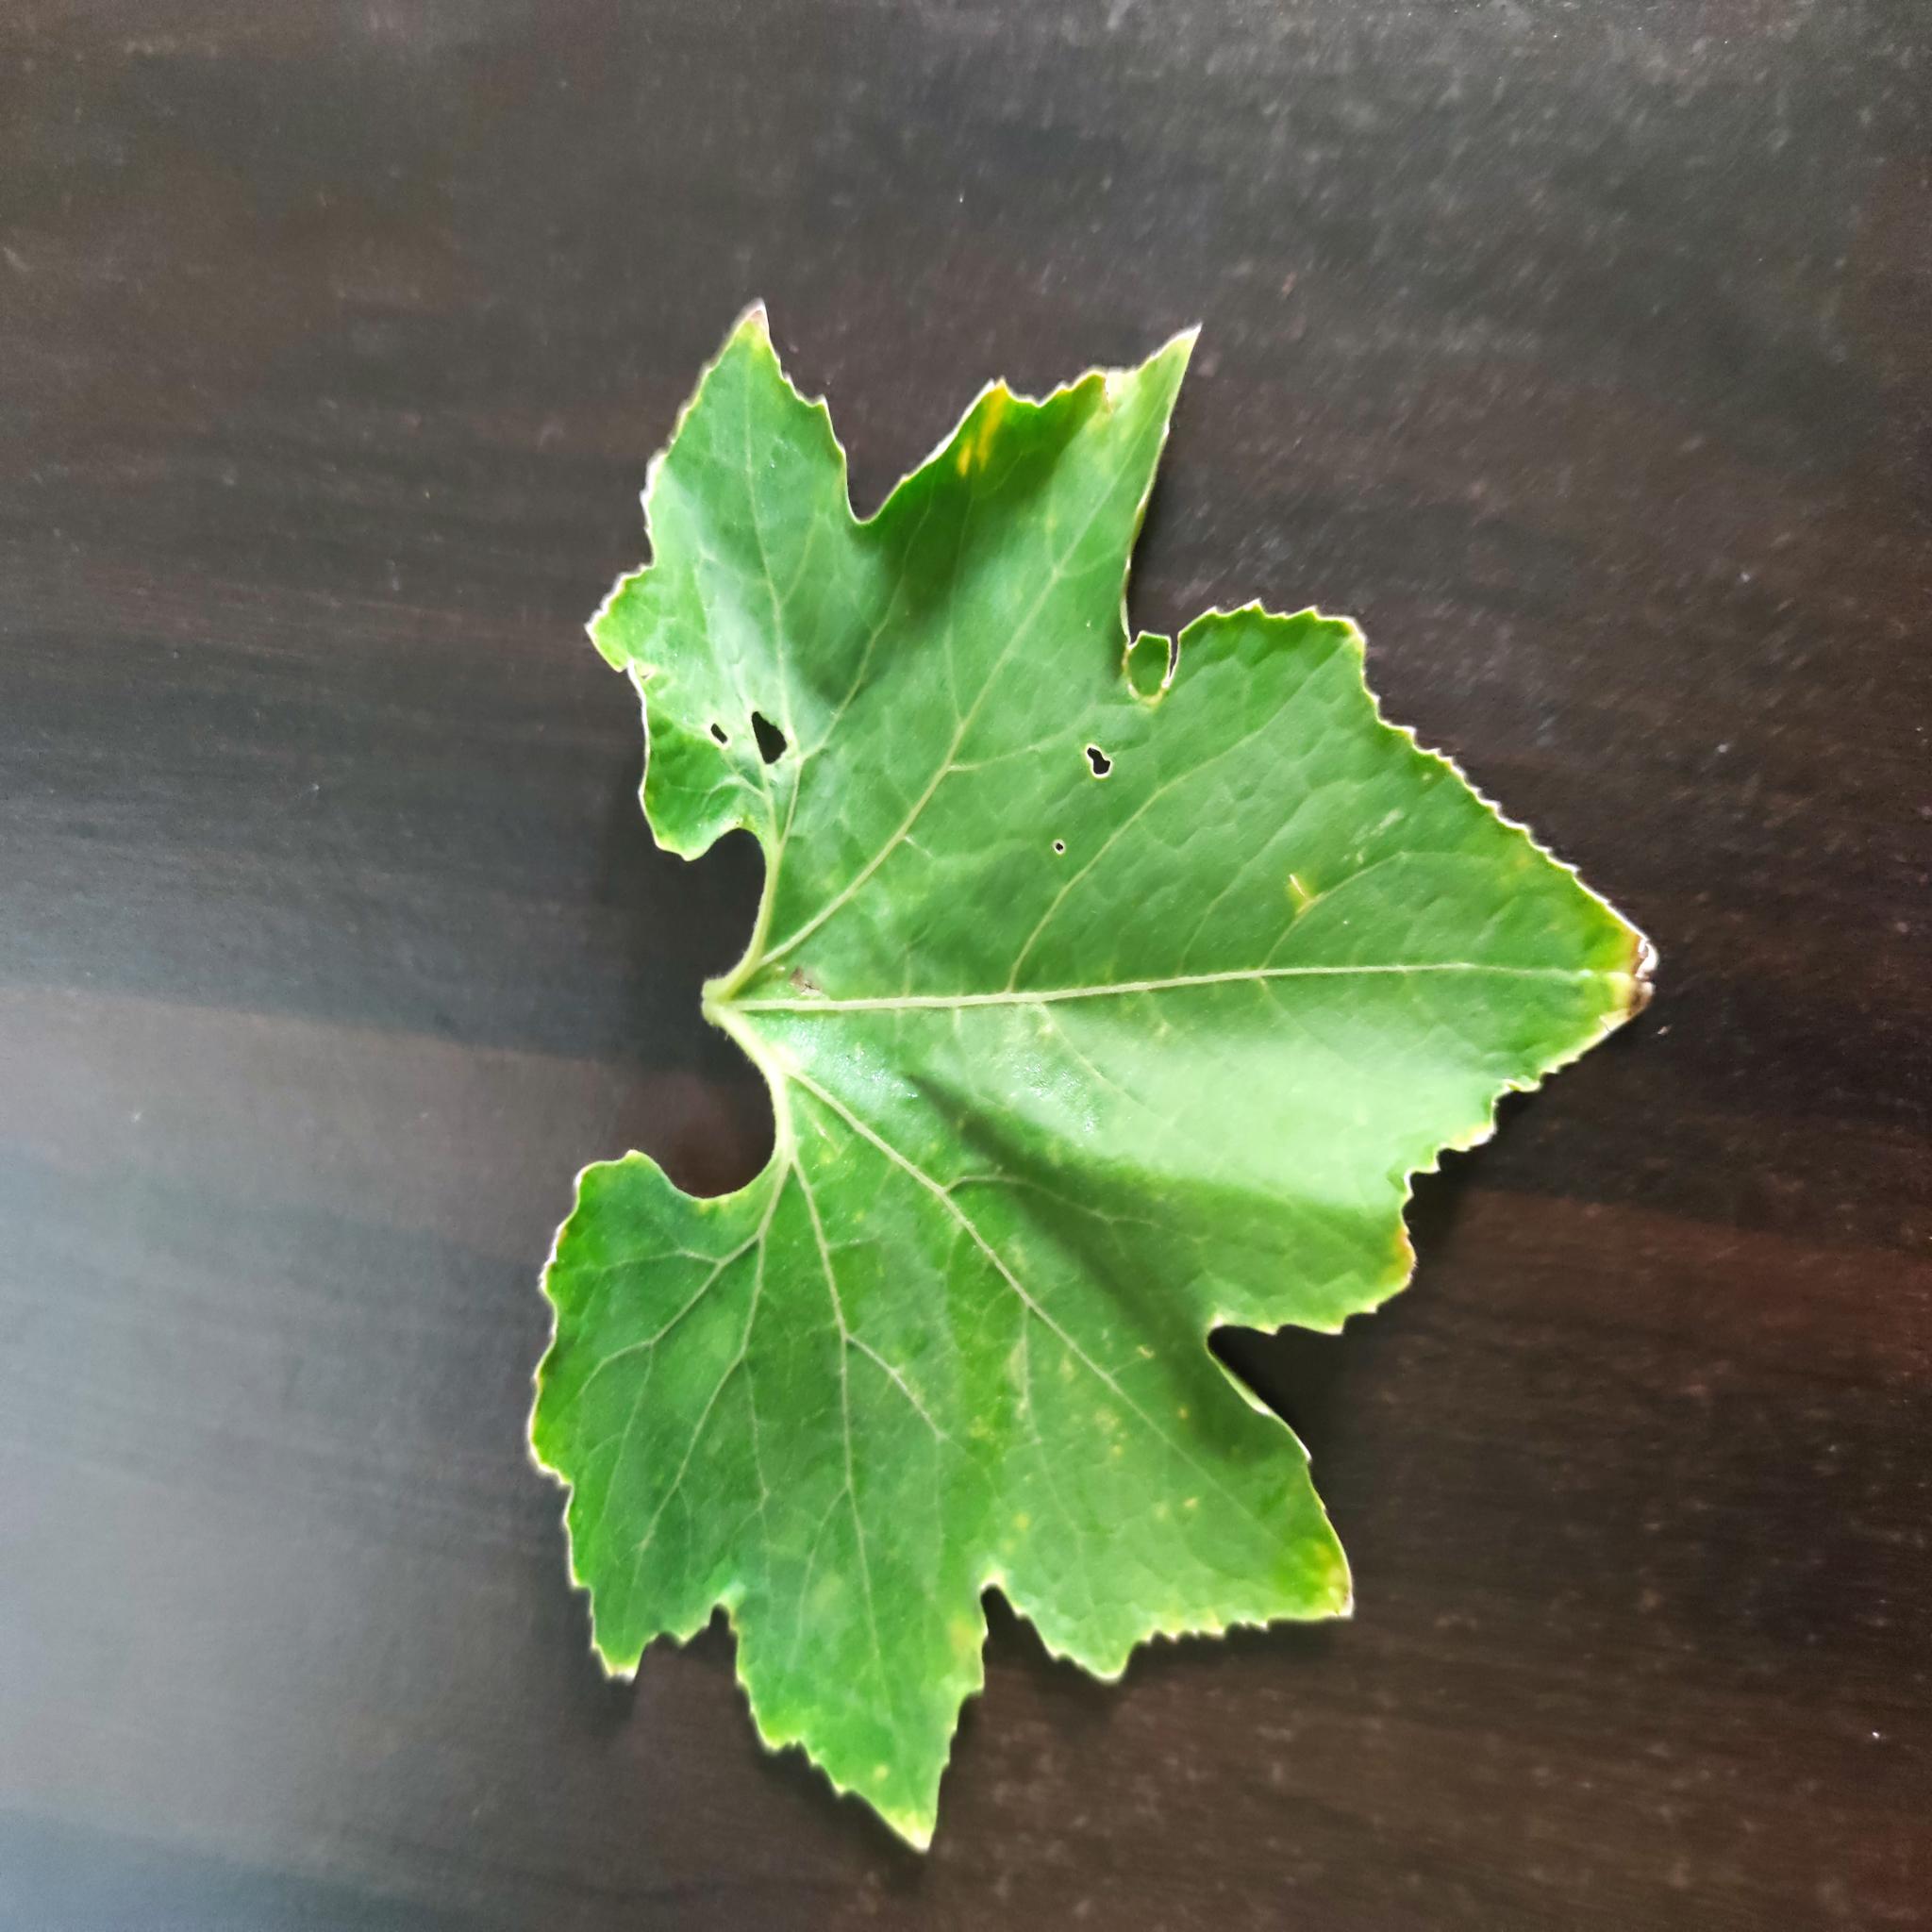
Label: Downy mildew